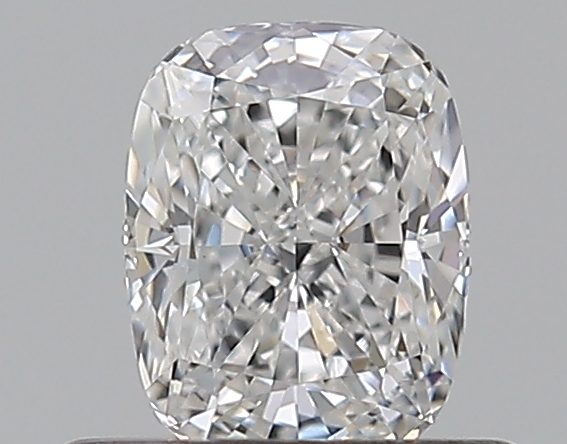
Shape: cushion
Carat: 0.5
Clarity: VS1
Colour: E
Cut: EX
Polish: EX
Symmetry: VG
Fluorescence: N
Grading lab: GIA
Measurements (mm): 5.2 x 4.09 x 2.81